Anthroposol

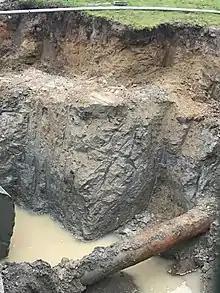
Anthroposol under an urban lawn

horizons have been removed, replaced, added to or severely modified by humans